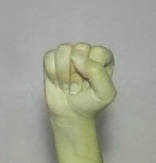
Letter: saad